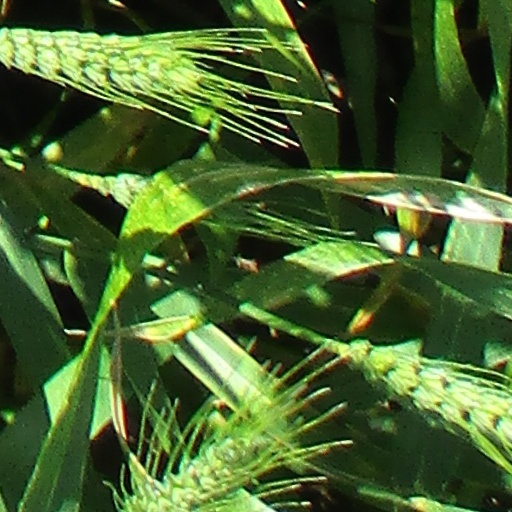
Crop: wheat